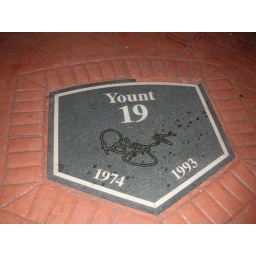
various Brewers players are memorialized around the outside of the stadium. my boy Robin's plaque is right behind home plate.